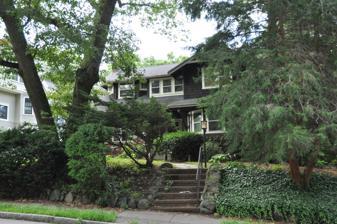
Building: William F. Kessler House
Country: United States of America
Year built: 1913
Historic house in Massachusetts, United States United States historic place William F. Kessler House U.S. National Register of Historic Places Show map of Massachusetts Show map of the United States Location 211 Highland St., Newton, Massachusetts Coordinates 42°20′52″N 71°13′1″W / 42.34778°N 71.21694°W / 42.34778; -71.21694 Built 1913 Architectural style Bungalow/Craftsman MPS Newton MRA NRHP reference No. 90000048 Added to NRHP February 16, 1990 The William F. Kessler House is a historic house at 211 Highland Street in Newton, Massachusetts .  Built in 1913, the 1 + 1 ⁄ 2 -story wood-frame house is a fine example of rustic Craftsman styling.  The front roof slopes down to form a porch, which is supported by brick and fieldstone piers.  The roofline is pierced by a multi-section dormer with varying window size, shapes, and roof lines.  The house was built as infill in an already-developed part of West Newton Hill by Frank Kneeland, a local builder.  William Kessler was a salesman. The house was listed on the National Register of Historic Places in 1990. See also National Register of Historic Places listings in Newton, Massachusetts References